Alexei Stepanov

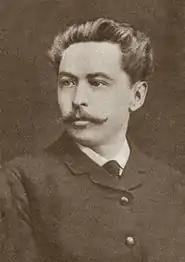
Alexei Stepanov (date unknown)

Alexei Stepanovich Stepanov (Russian: Алексей Степанович Степанов; 6 May 1858, in Simferopol – 5 October 1923, in Moscow) was a Russian genre painter, illustrator and art teacher. He was a member of the Peredvizhniki and a founder of the "Union of Russian Artists".